Adenanthos obovatus

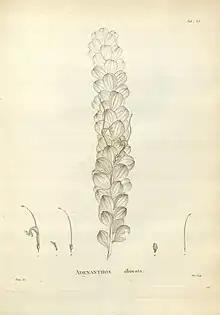
an ancient pencil drawing of leaf and flower parts of a plant

The first known botanical specimen collection of "A. obovatus" was made by Scottish surgeon and naturalist Archibald Menzies during the visit of the Vancouver Expedition to King George Sound in September and October 1791. However, this collection did not result in publication of the species. Other early collections include a specimen collected by Scottish botanist Robert Brown during the visit of HMS "Investigator" to King George Sound in December 1801 and January 1802; and, thirteen months later, King George Sound specimens collected by Jean Baptiste Leschenault de la Tour, botanist to Nicolas Baudin's voyage of exploration, and "gardener's boy" Antoine Guichenot. In his notes on vegetation published in the official account of the expedition, Leschenault writes: